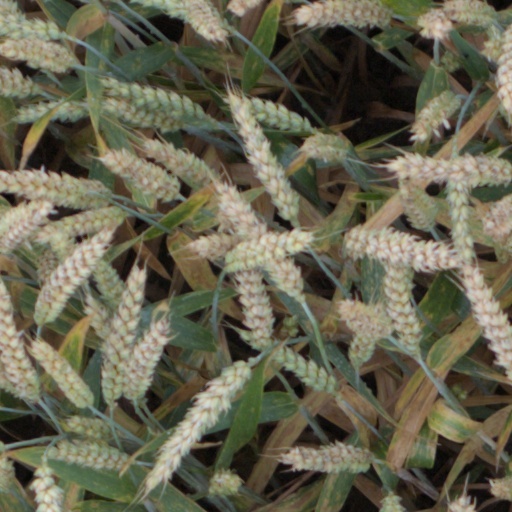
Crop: wheat